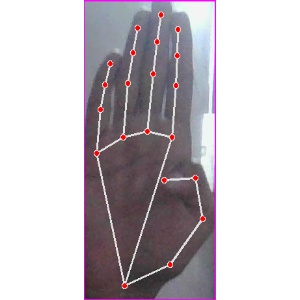
अक्षर: झ